Transport in Erode

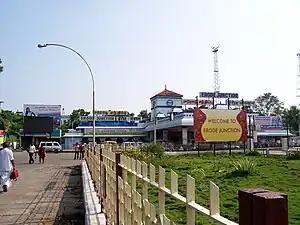
Erode Junction Railway Station

Erode Junction railway station has a road junction nearby viz., Bull-fight Circle. There is a diesel locomotive shed and an electric locomotive shed at Erode Junction and is one of the most important railway stations under Southern Railway with connections all over India. Erode Junction has the distinction of being the "third cleanest railway junction in India", after (Bhopal) and Secunderabad Railway Station (Hyderabad) in India. It also serves as the hub for water filling facilities, food provision and toilet cleaning to all long-distance trains that run along the length and breadth of the country via Erode. The station is well connected by buses round the clock. The following are the lines running from Erode junction: